Anne-Lise Wang

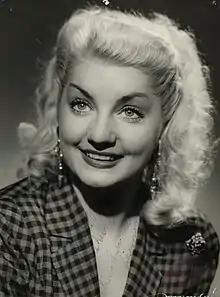
Anne-Lise Wang in the 1950s

Wang performed at Chat Noir and the Oslo New Theater. She also appeared in seven feature films between 1942 and 1958.